Sport in Oceania

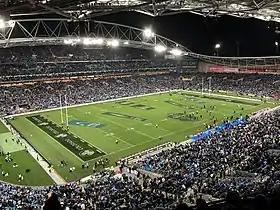
A State of Origin game in 2018 at Stadium Australia

Rugby league is the national sport of Papua New Guinea (the second-most populous country in Oceania after Australia) and has the largest overall audience of any sport in Australia. It attracts significant attention across New Zealand and the Pacific Islands.